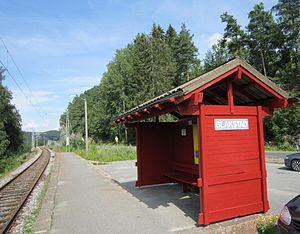
La gare de Blakstad est une halte ferroviaire de la ligne d'Arendal, située dans la commune de Froland et à 302,5 km d'Oslo.